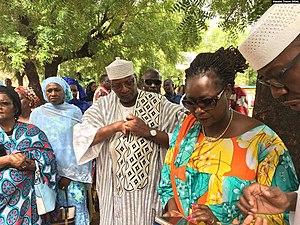
Le candidat d'opposition Modibo Sidibe vote à Bamako
Modibo Sidibé est un homme d'État malien, né à Bamako le 7 septembre 1952. Il occupe les fonctions de Premier ministre du 28 septembre 2007 au 3 avril 2011, quand Cissé Mariam Kaïdama Sidibé lui succède.